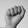
ASL letter: A